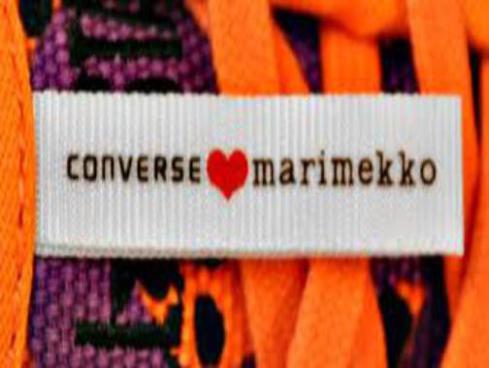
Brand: marimekko
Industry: Necessities